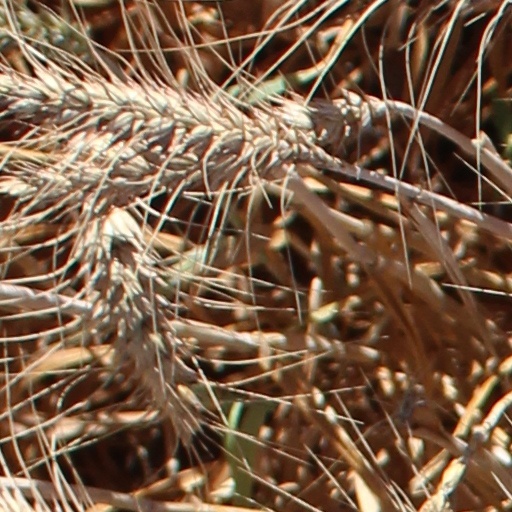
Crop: wheat